Heimberger House

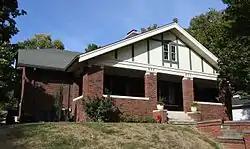

The Heimberger House is a historic house located at 653-655 West Vine Street in Springfield, Illinois. The two-family house was built in 1915; it was designed to resemble a single-family house to blend in with the surrounding neighborhood. Harry Jasper Reiger designed the Arts and Crafts style bungalow. The house has a characteristic low-pitched Craftsman roof with exposed rafters, wide eaves, and clipped gables. Skylights in the roof let natural light into the interior rooms, an uncommon feature for a Craftsman bungalow. The front porch is covered by a large half-timbered gable and features ornamental tiling.